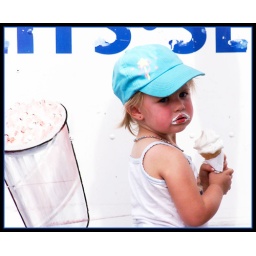
Little girl eating her ice cream in from of an ice cream truck. navan fair